Family in advertising

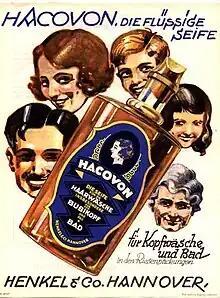
1920 German advertisement for Hacavon shampoo

After the Industrial Revolution, advertising increased and the use of family images became prevalent. Advertising changed, from information about the availability of goods in 17th- and 18th-century Europe for an audience who lived and worked near the vendors (and their wares) to multi-million-dollar campaigns which attempted to connect and persuade people around the world. Large companies emerged as mass producers, products were branded, and customers began exhibiting brand loyalty.